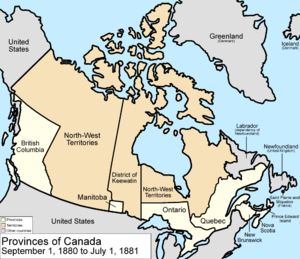
Les Territoires du Nord-Ouest sont un territoire fédéral du Nord canadien, bordés à l'ouest par le Yukon, à l'est par le Nunavut et au sud par la Colombie-Britannique, l'Alberta et la Saskatchewan. S'étendant sur une superficie de 1 346 106 km², il s'agit de la troisième plus grande délimitation du pays, après le Nunavut et le Québec. Avec une population de 41 786 habitants, les Territoires du Nord-Ouest occupent le onzième et antépénultième rang des provinces et territoires canadiens les plus peuplés, devant le Nunavut et le Yukon. Leurs habitants sont appelés les Ténois ou, de façon moins courante, Territoriens et leur capitale est Yellowknife.
Cet article est une chronologie de l'évolution territoriale du Canada, listant les modifications intérieures et extérieures de la géographie politique de ce pays.